Harlan Ellison

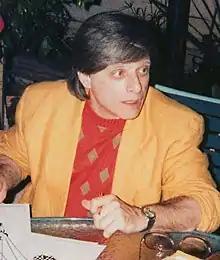
Ellison in 1986

Harlan Jay Ellison (May 27, 1934 – June 28, 2018) was an American writer, known for his prolific and influential work in New Wave speculative fiction and for his outspoken, combative personality. His published works include more than 1,700 short stories, novellas, screenplays, comic-book scripts, teleplays, essays, and a wide range of criticism covering literature, film, television, and print media.